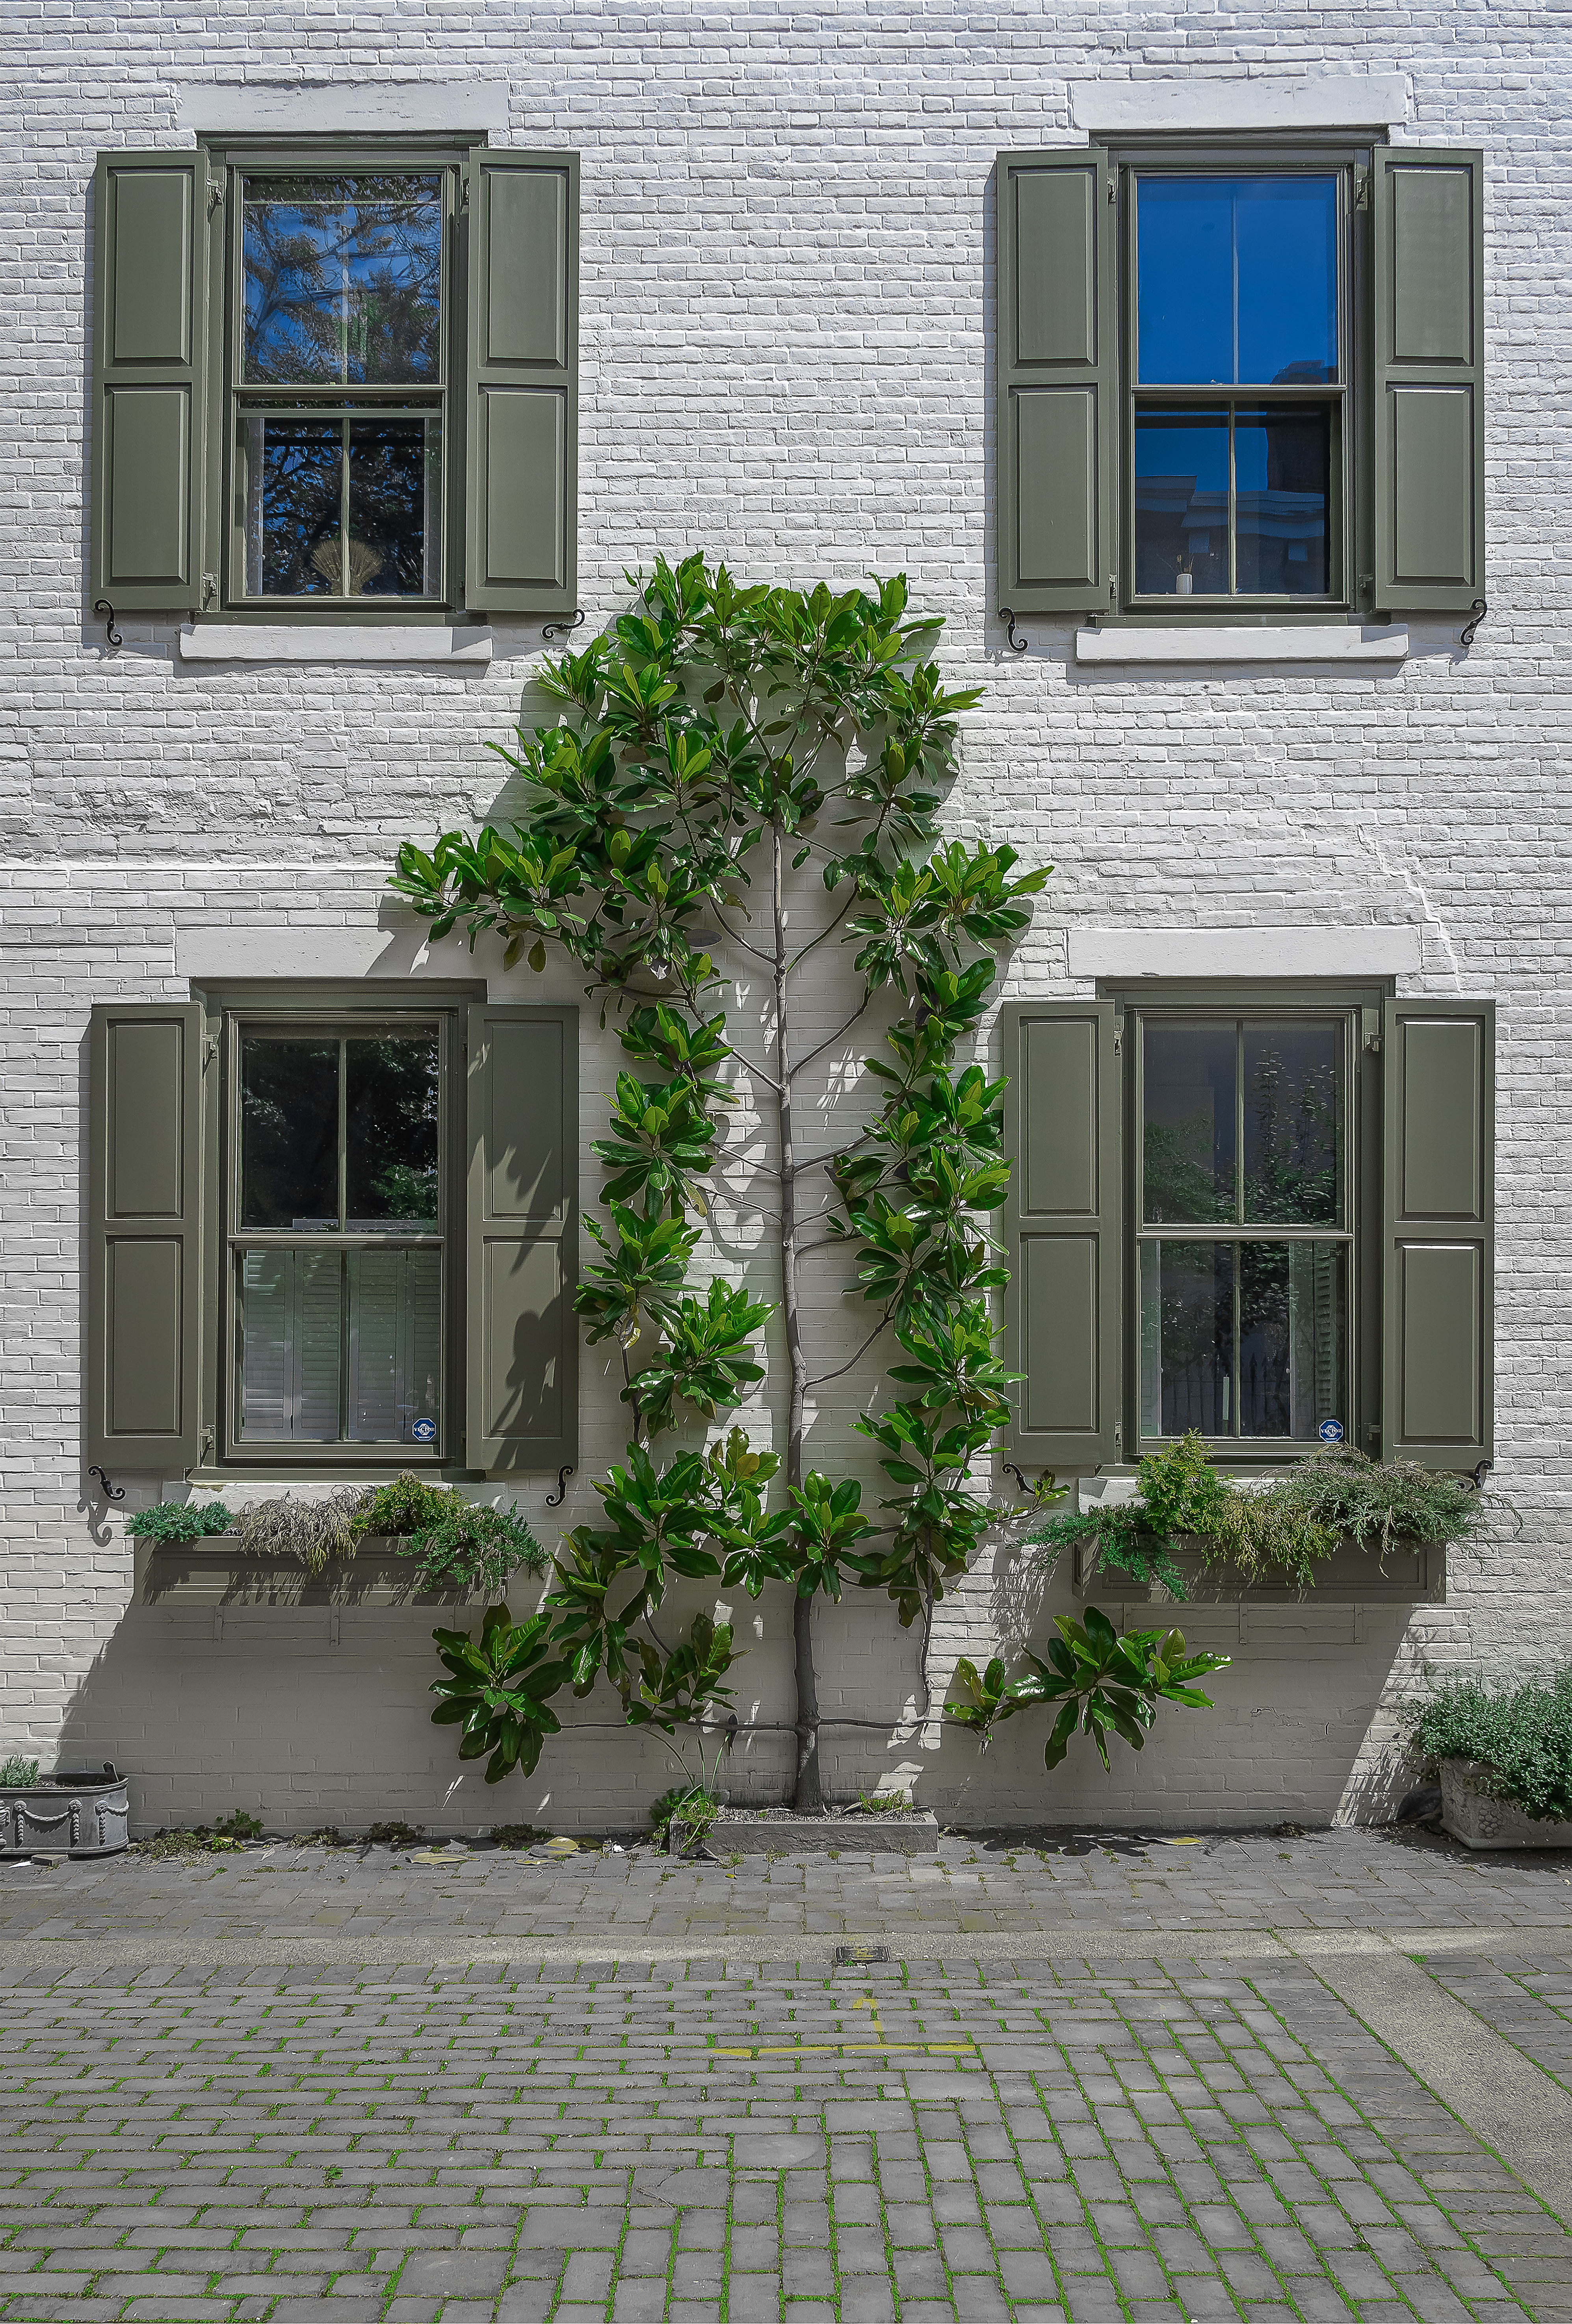
geotagged, old city, pennsylvania, philadelphia, united states, usa, 416 Spruce Street, 416 Spruce Street Philadelphia, america, American City, architecture, brick, brick building, building, city, city life, city scene, cityscape, Commonwealth of Pennsylvania, day trip, destination, door, doorway, downtown, Downtown Life, Downtown Philadelphia, Downtown Philly, facade, Lawrence Court, Philadelphia County, Philadelphia PA, Philadelphia Pennsylvania, philly, Philly PA, PHL, residence, sony, SONY a6500, SONY Alpha 6500, sony mirrorless, street, street photography, street scene, tourist, tourist attraction, tourist destination, travel, Travel Philadelphia, Travel Photo, travel photography, US City, windows, World Cities, property, green, house, home, wall, neighbourhood, window, residential area, real estate, siding, tree, cobblestone, Material property, plant, flooring, sash window, floor, road surface, shrub, walkway, concrete, landscaping, courtyard